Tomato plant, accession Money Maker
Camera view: horizontal (90 deg, fisheye); turntable rotation: 300 degrees
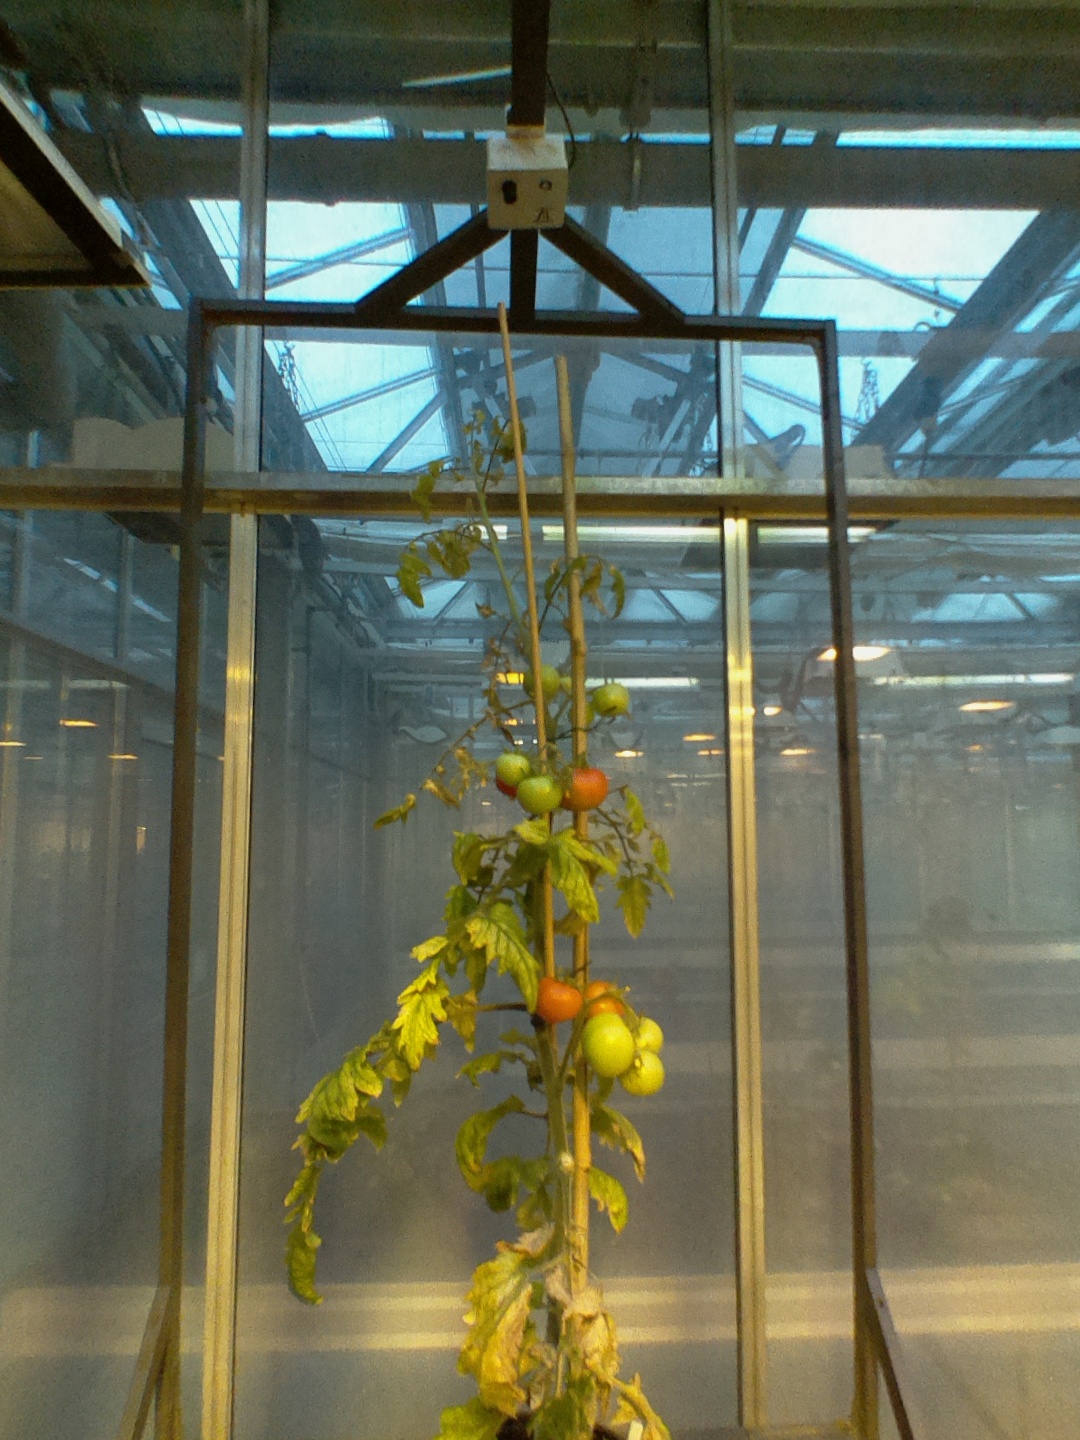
BBCH growth stage 82: 20%-30% of fruits show typical fully ripe color